The Bill Murray Stories: Life Lessons Learned from a Mythical Man

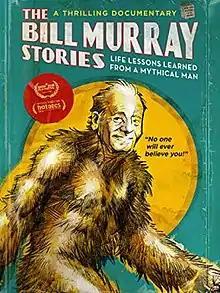
Film poster

The Bill Murray Stories: Life Lessons Learned from a Mythical Man is a 2018 American documentary film written, edited and directed by Tommy Avallone.